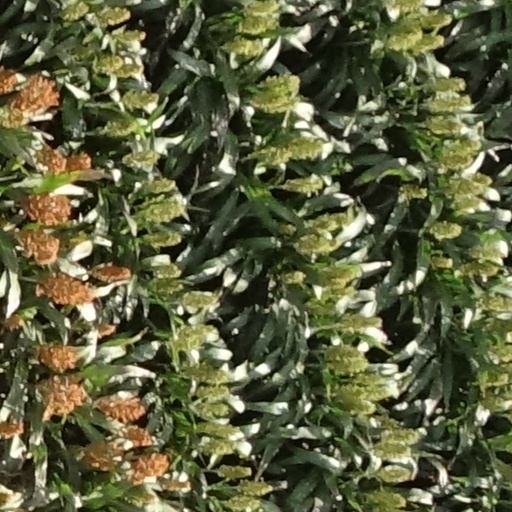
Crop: sorghum